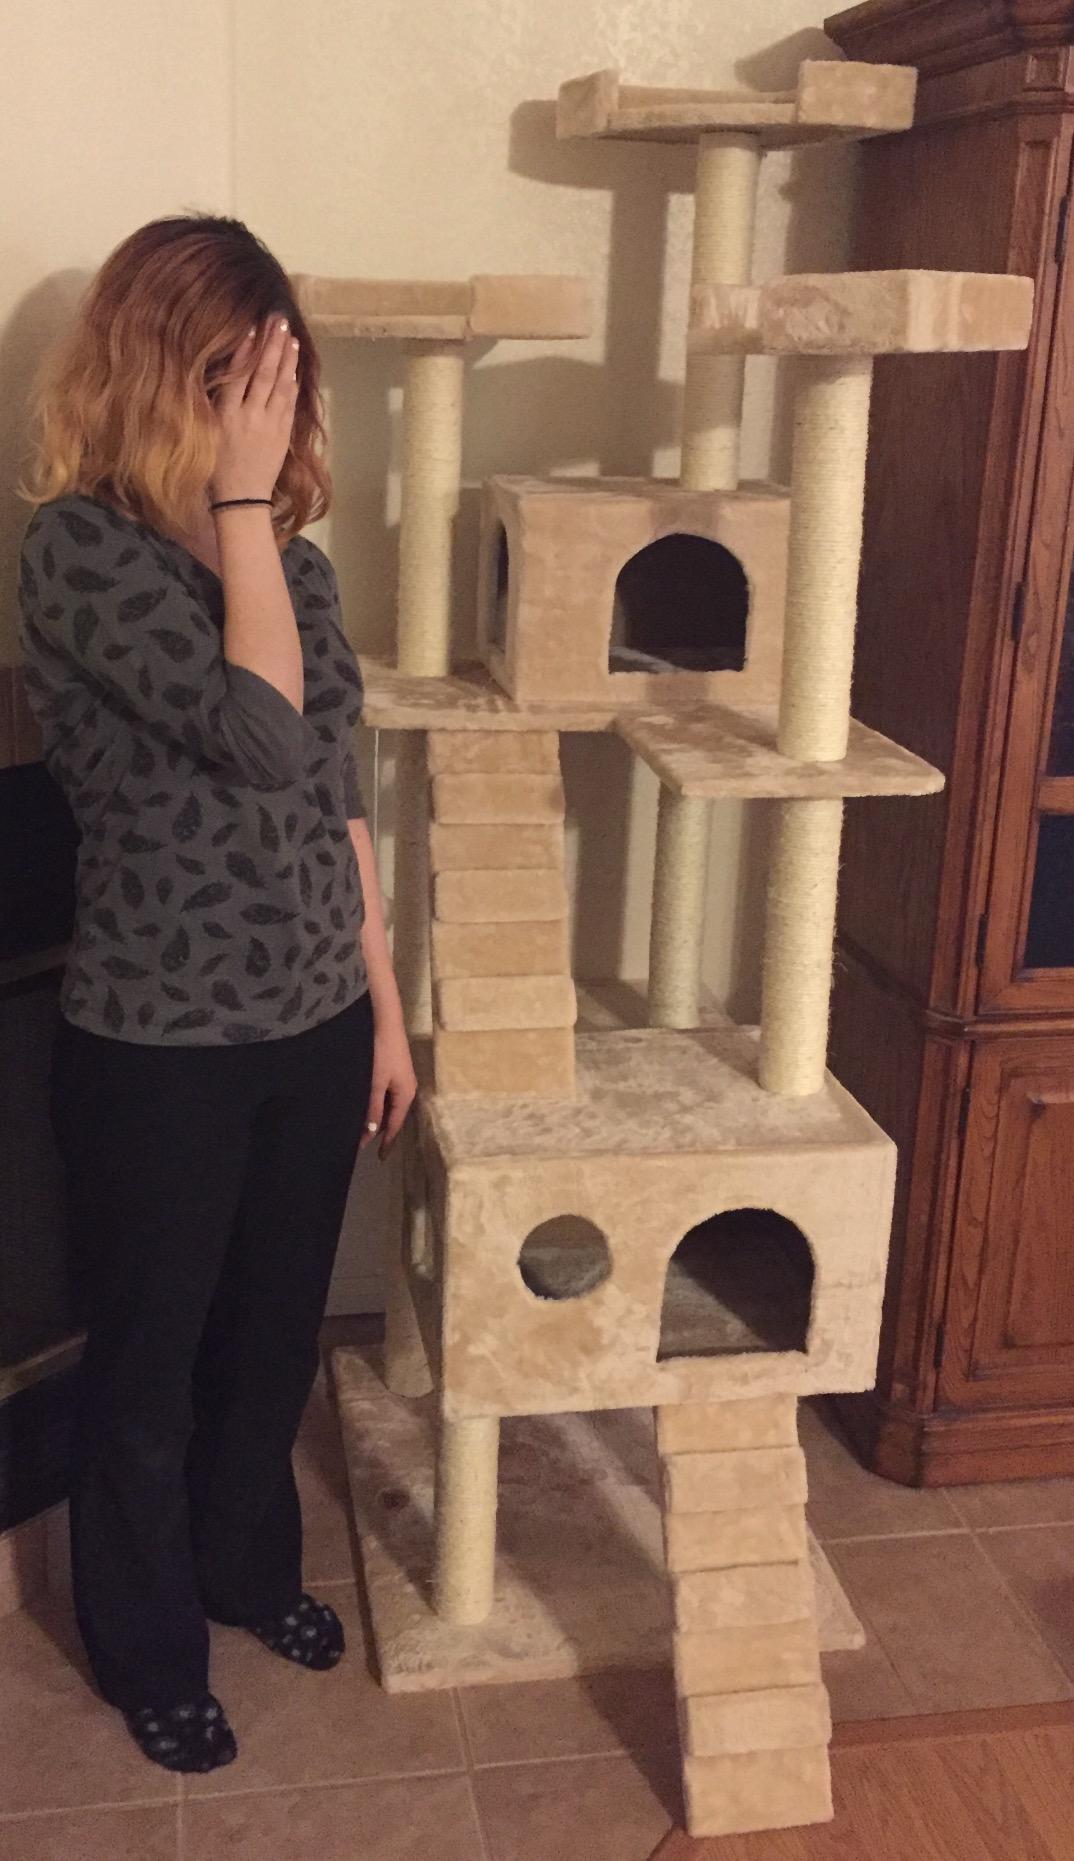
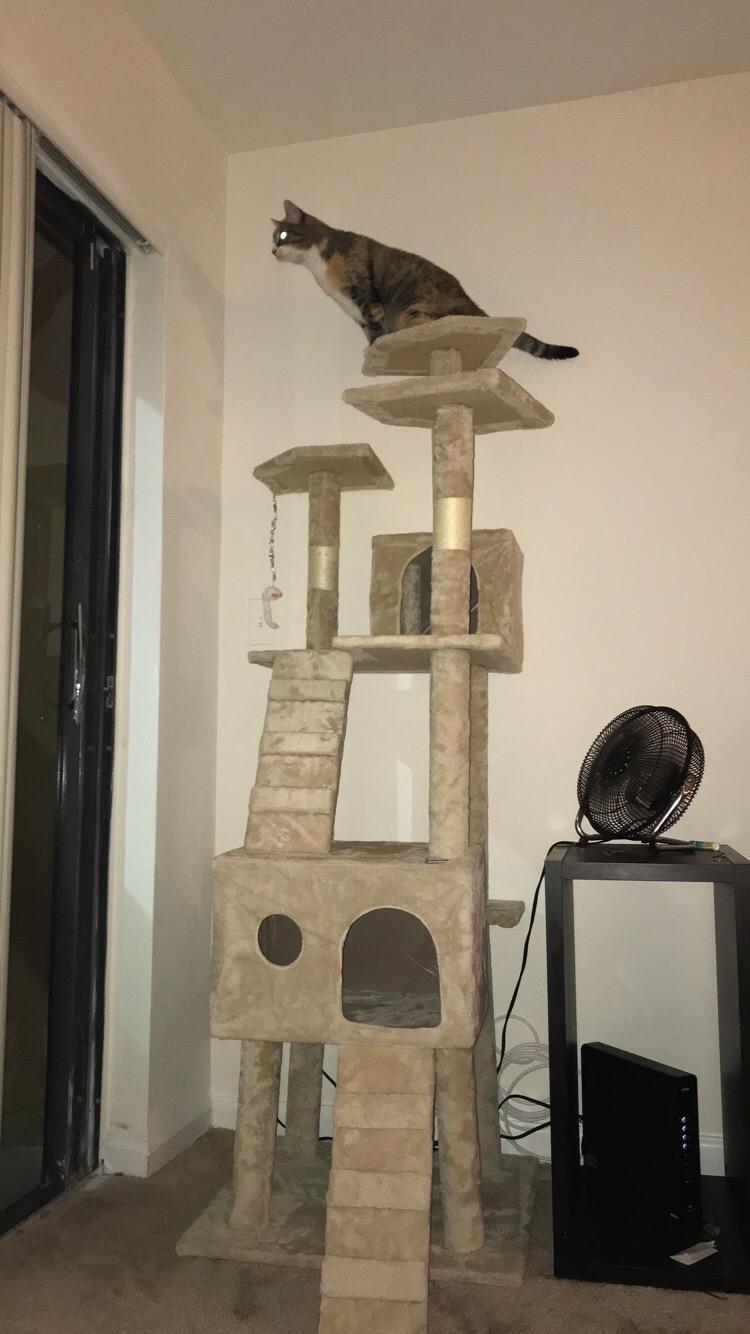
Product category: items_cat tree
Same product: yes